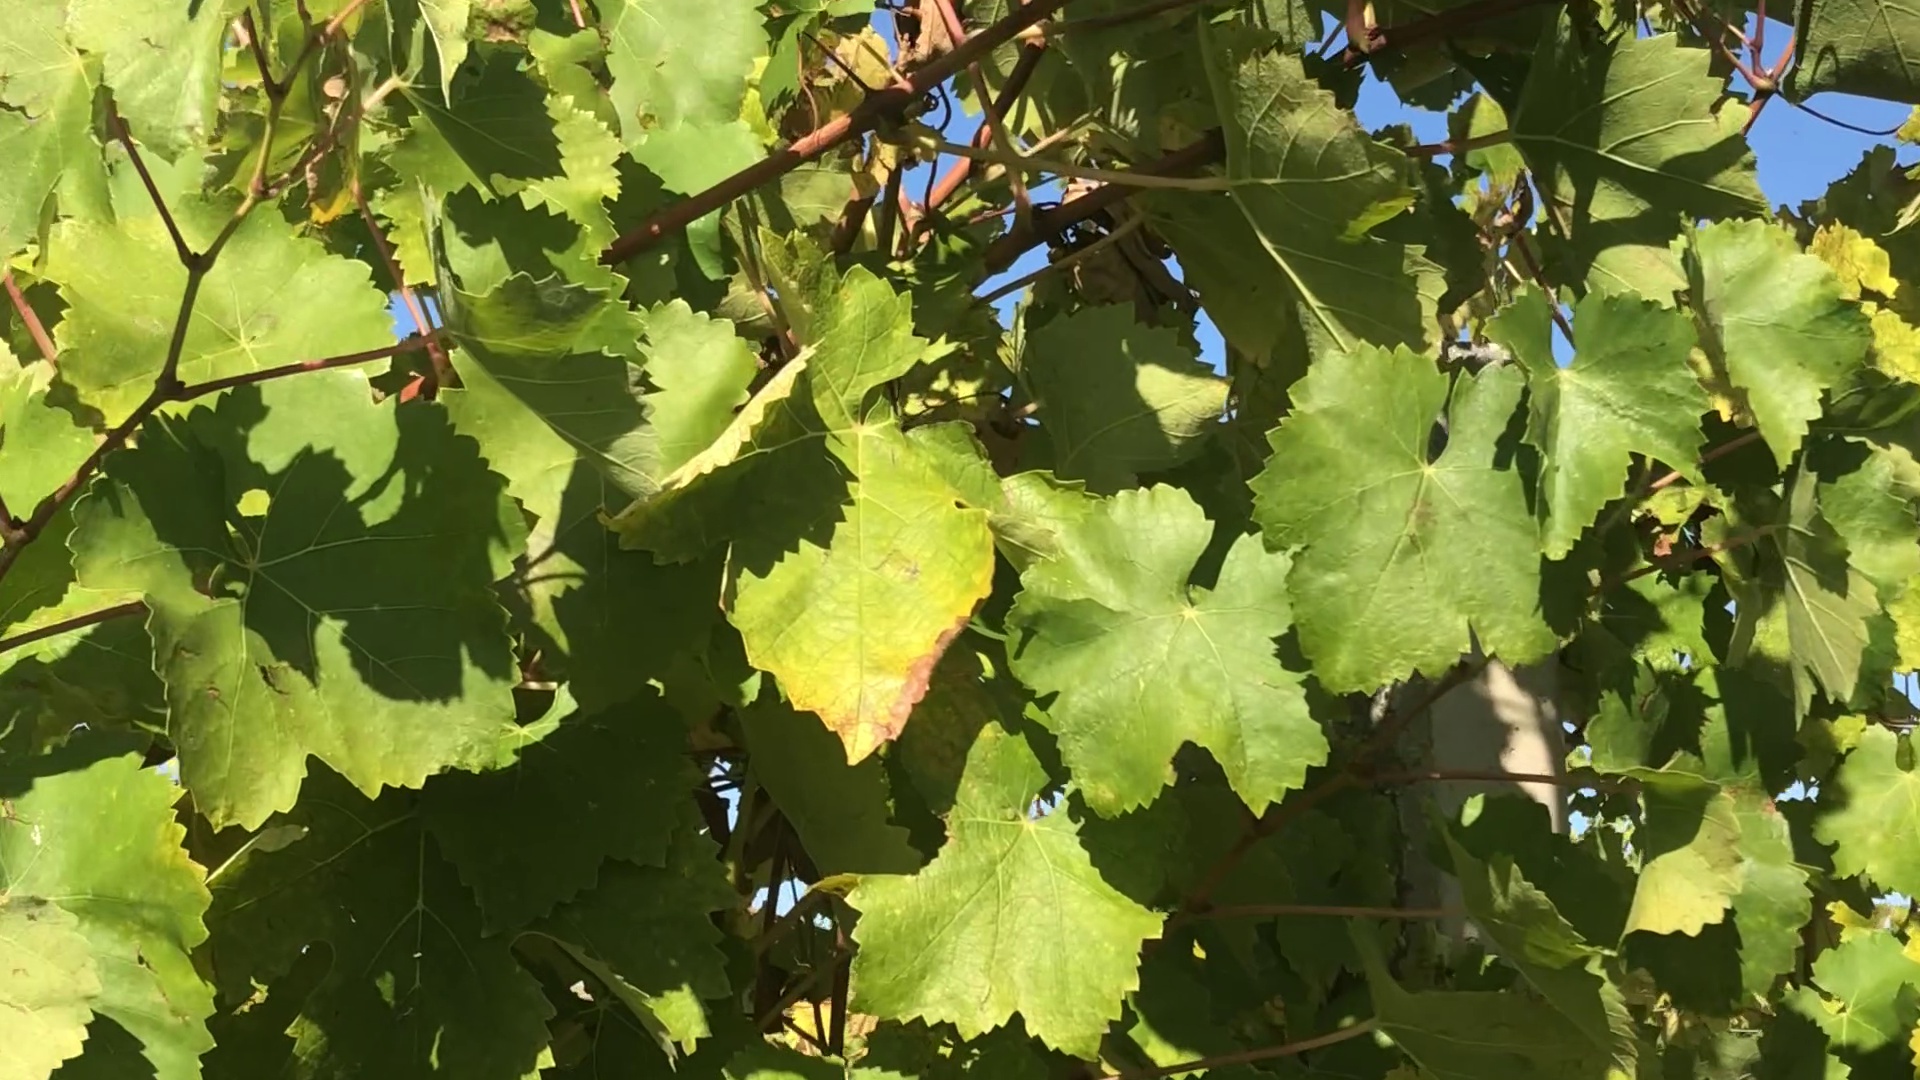
Label: healthy